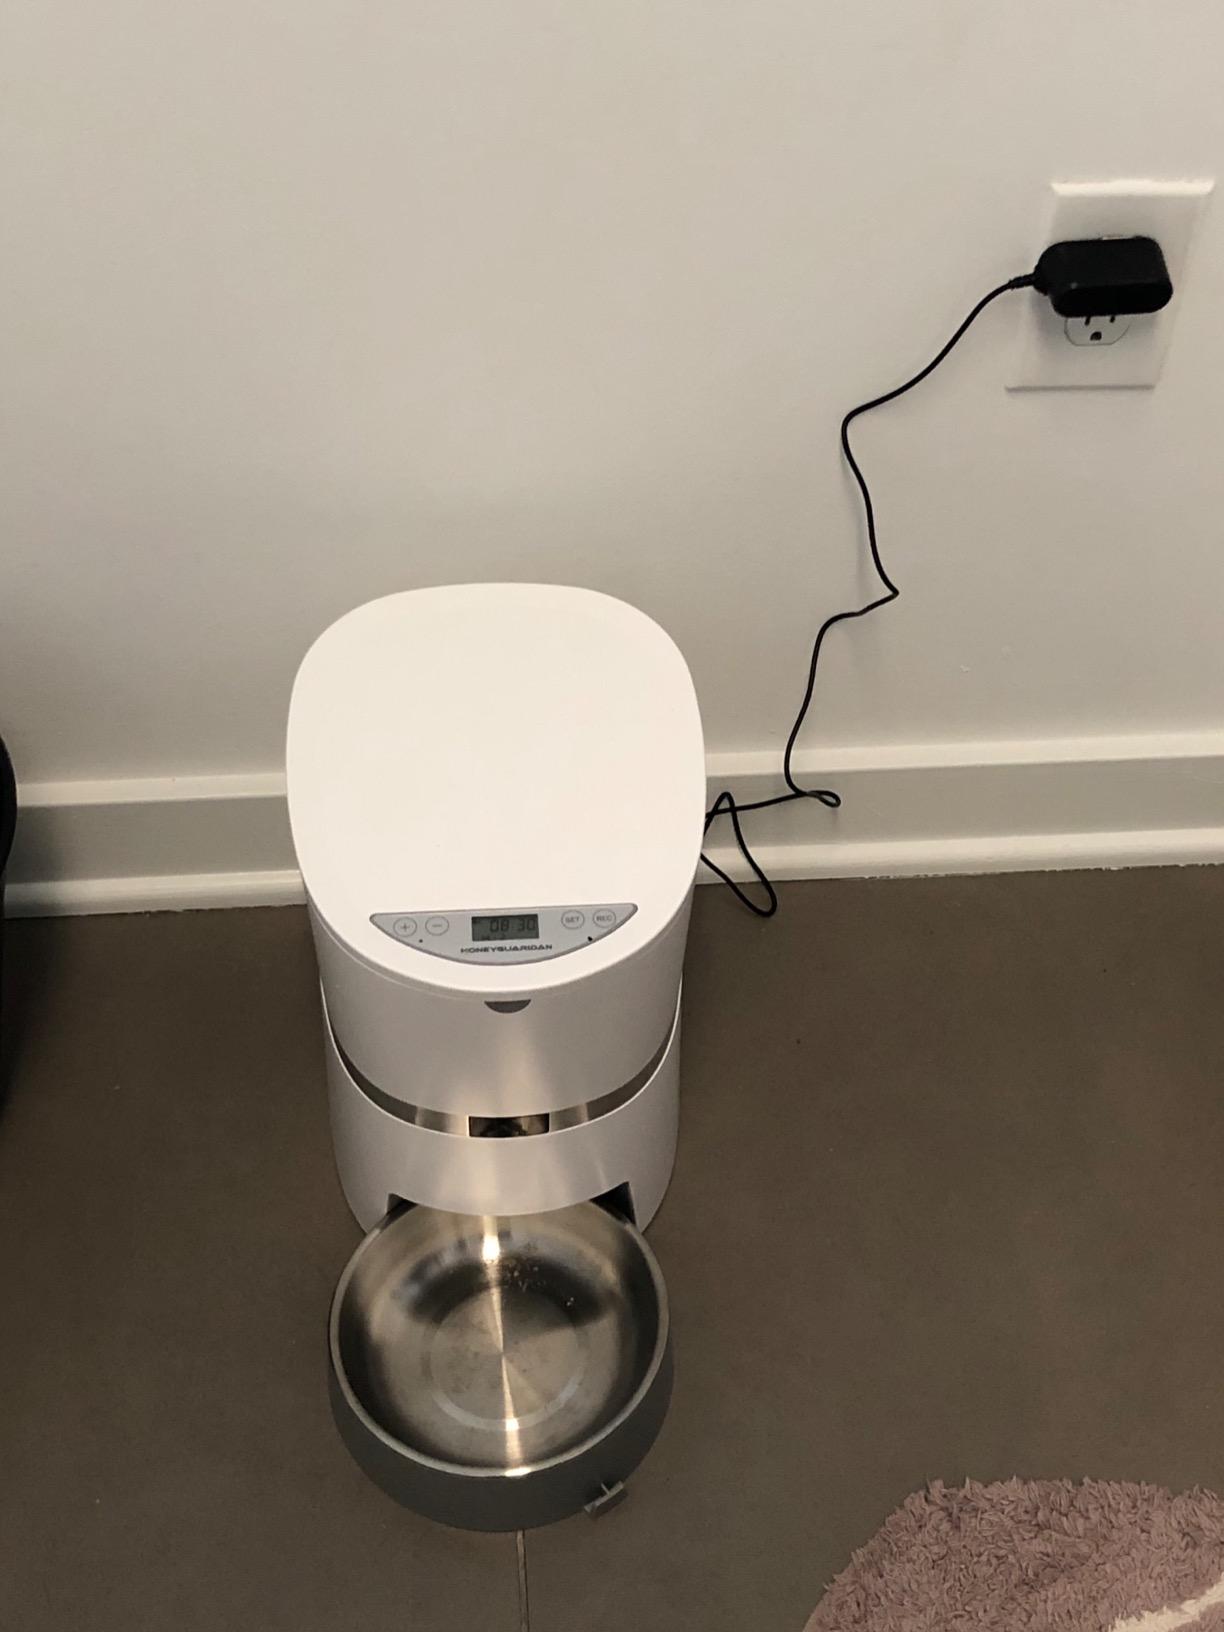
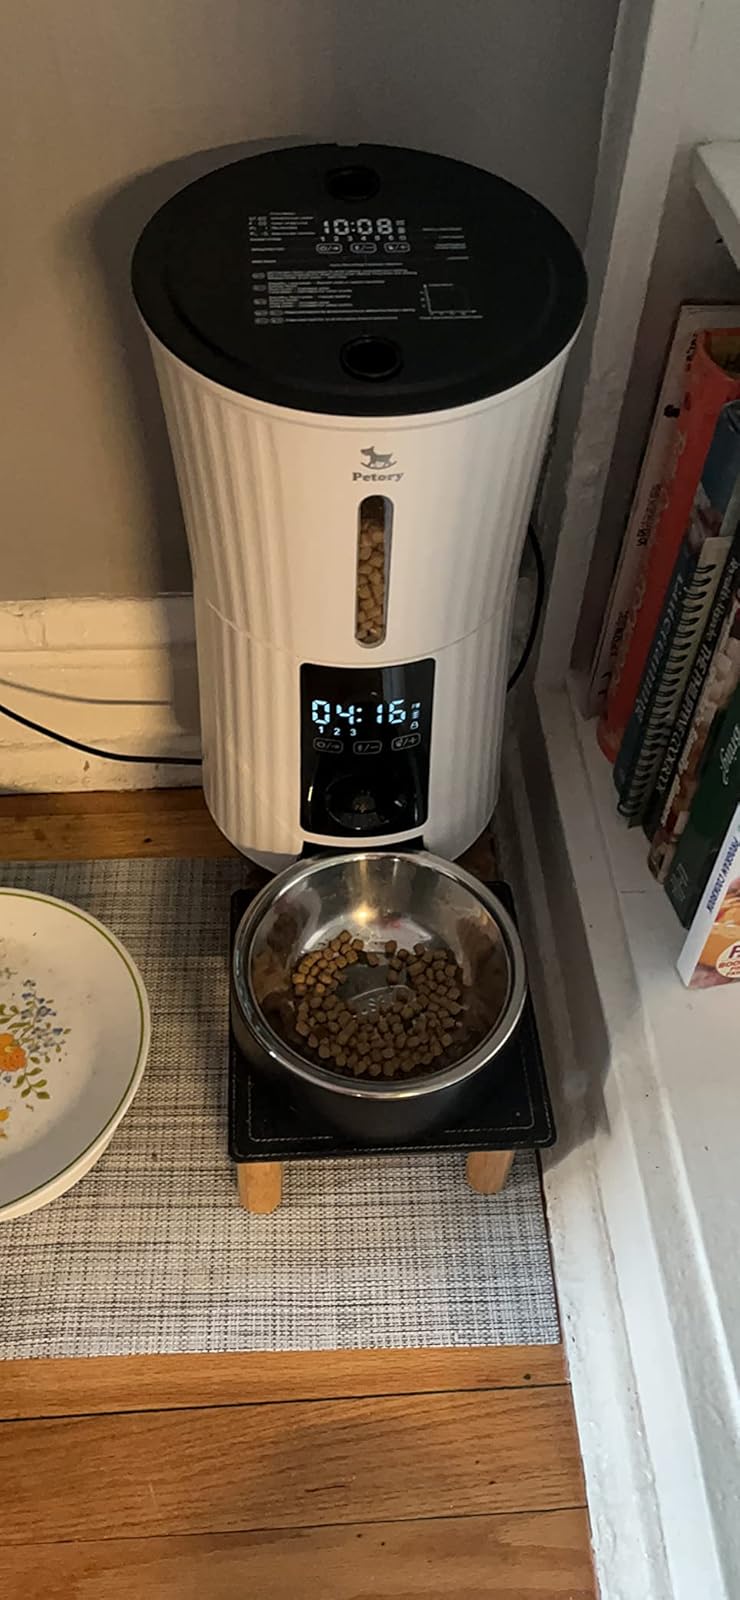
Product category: items_feeder
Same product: no